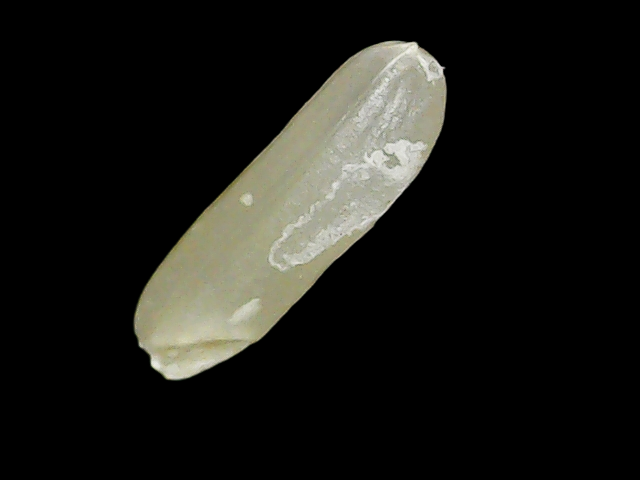
Rice variety: Binadhan7